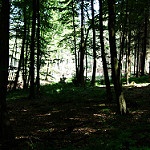
Scene: Outdoor